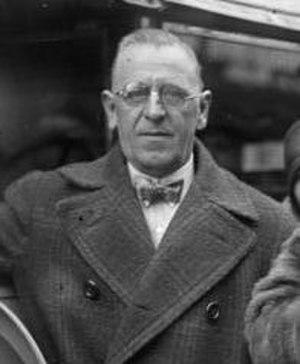
Charles Adrien Wettach, dit Grock, né le 10 janvier 1880 à Loveresse, Jura bernois, mort le 14 juillet 1959 à Imperia, Italie, est un clown suisse.